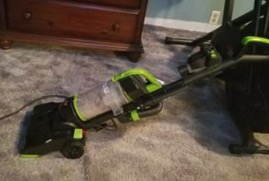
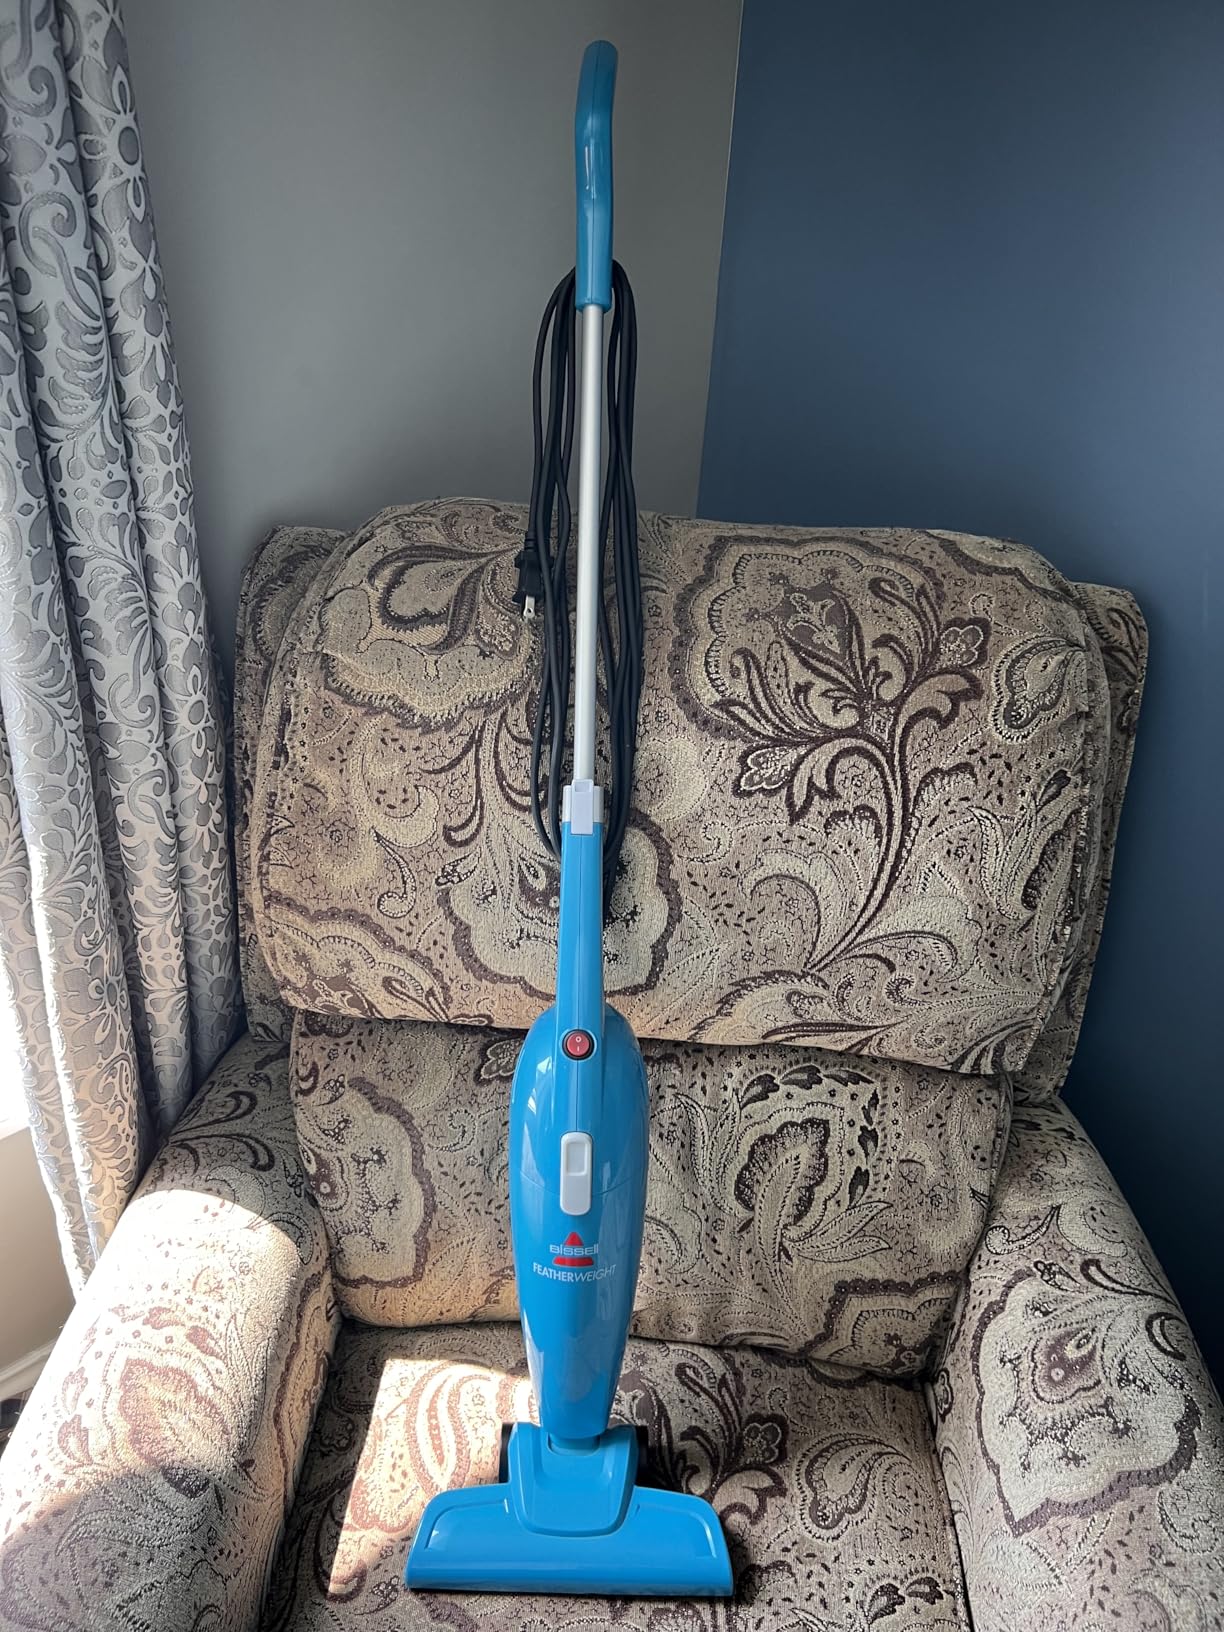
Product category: items_vacuum
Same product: no